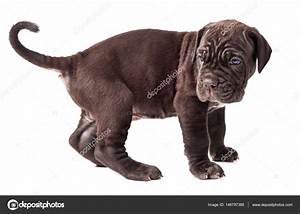
Label: dog